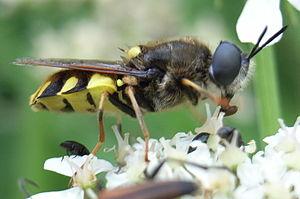
Stratiomys chamaeleon est une espèce d'insectes diptères brachycères de la famille des Stratiomyidae.